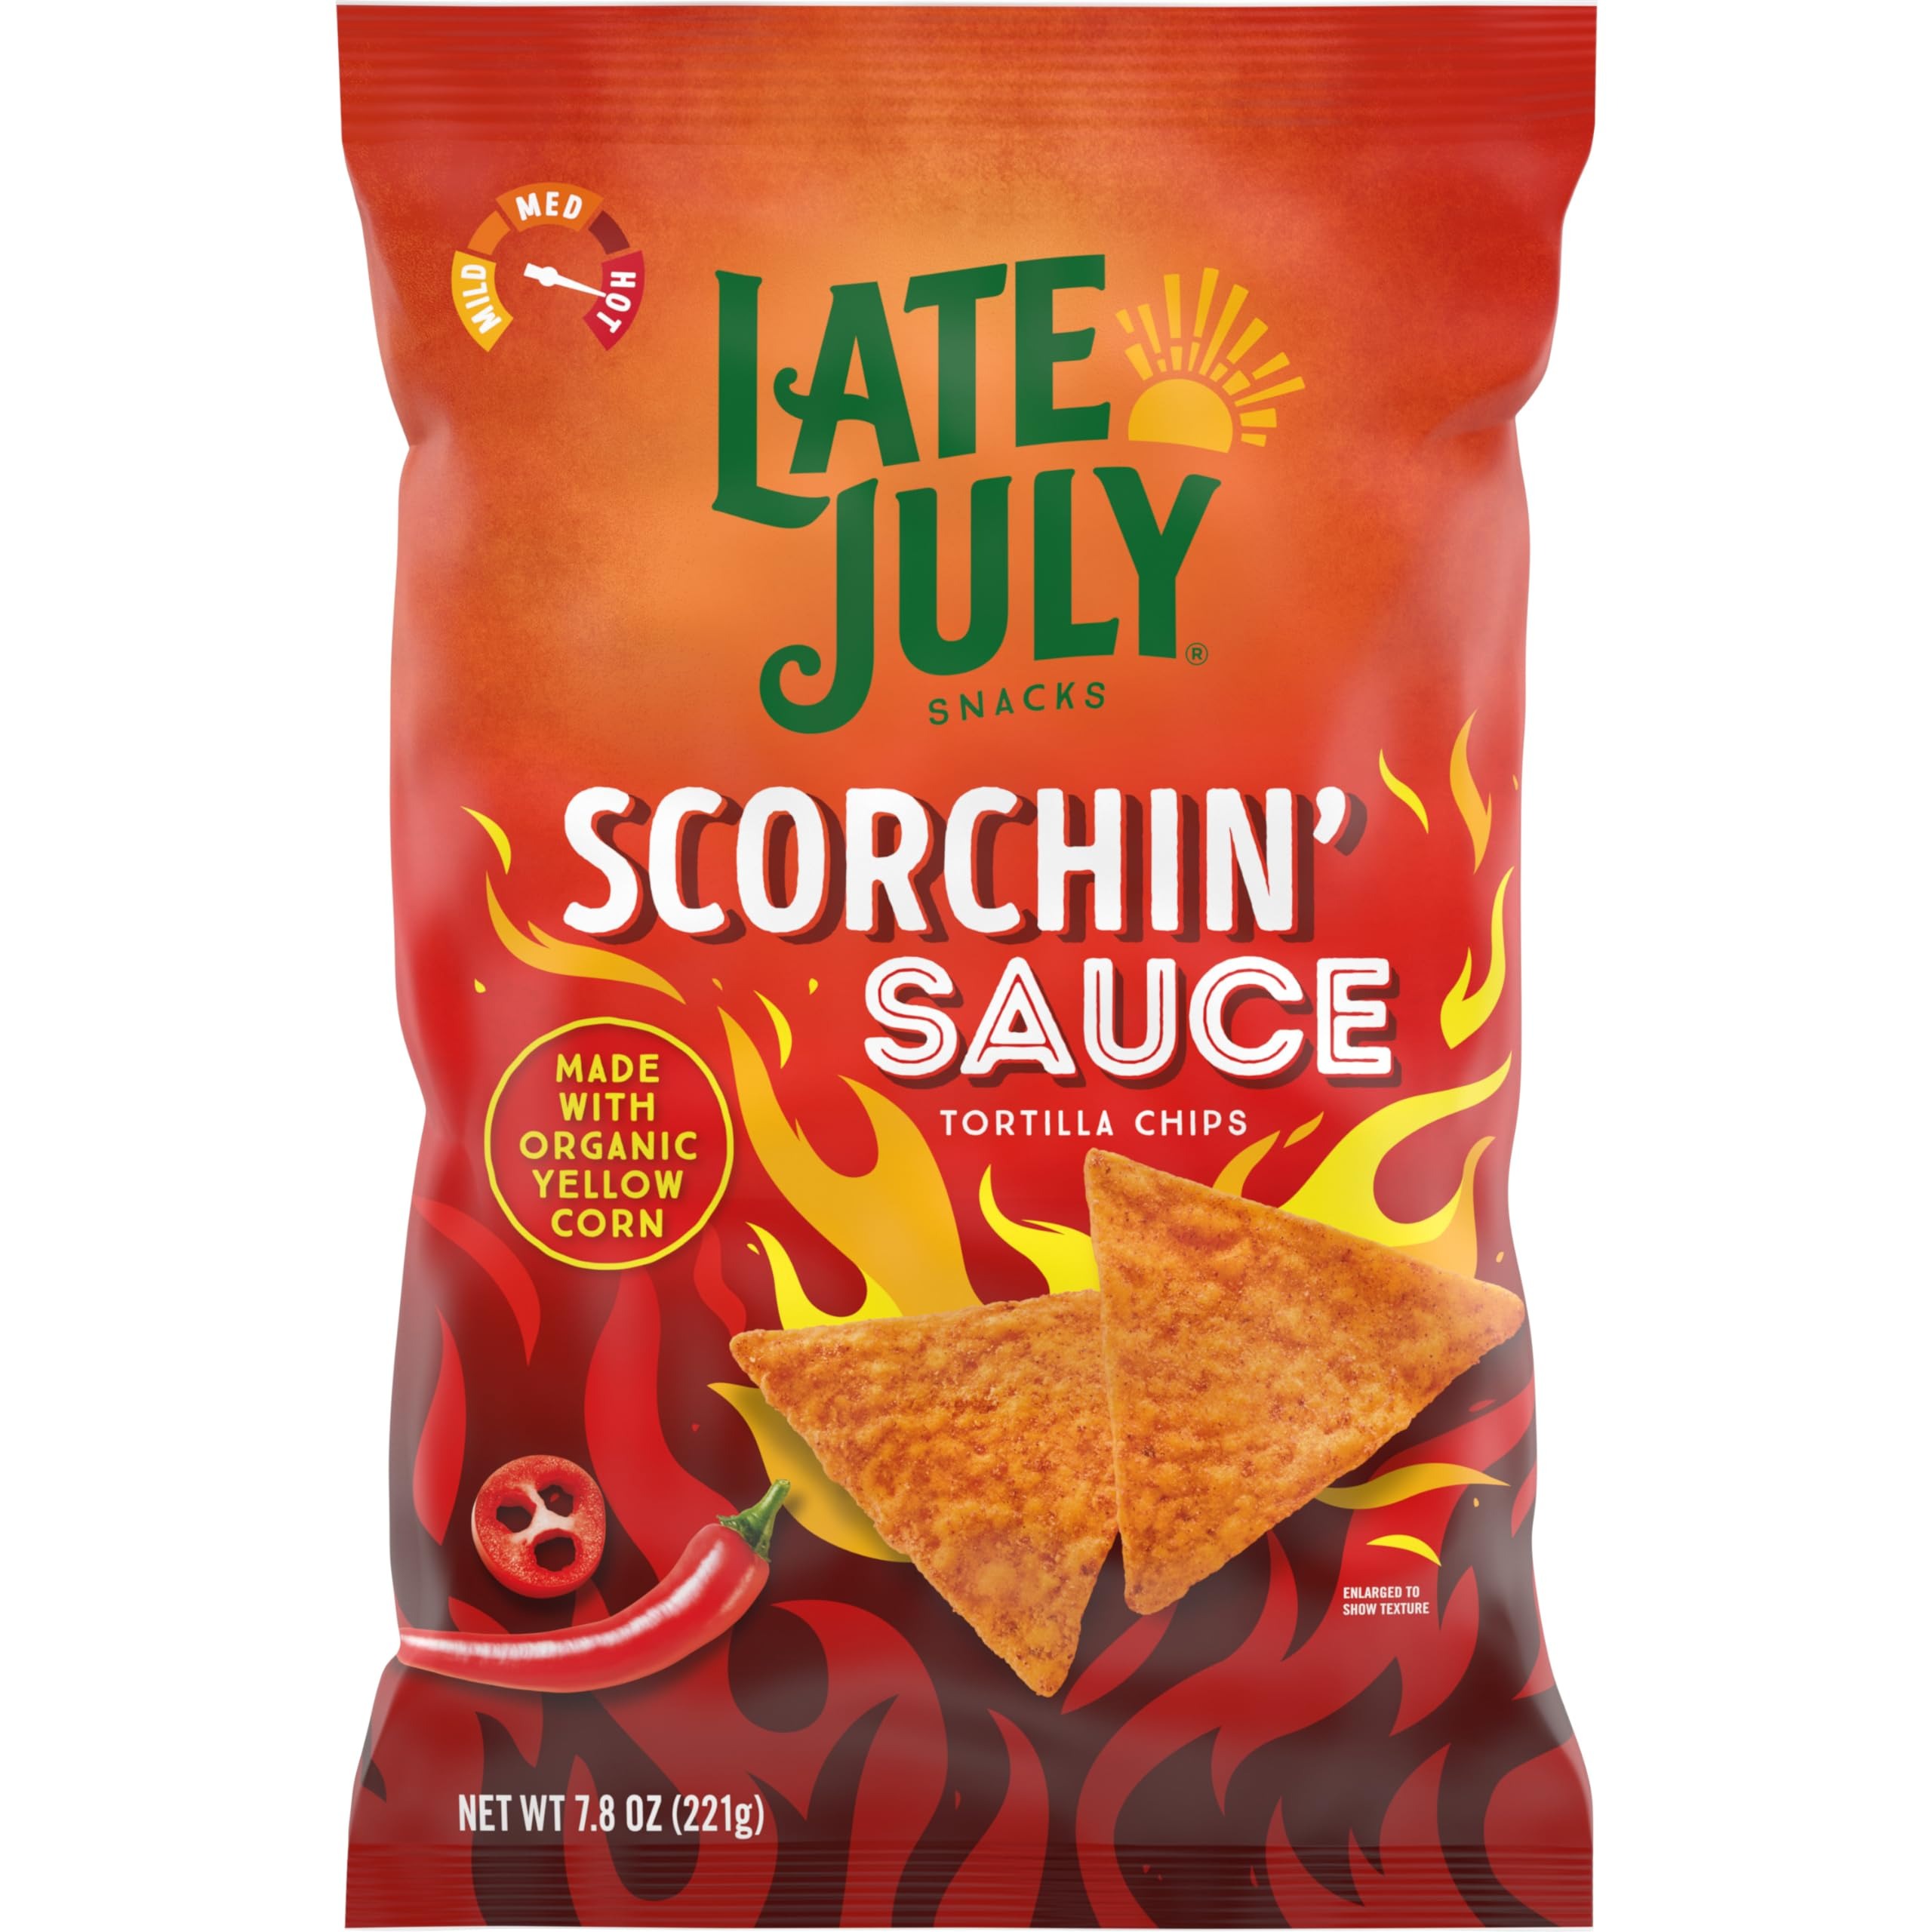
Item Name: Late July Snacks, Scorchin' Sauce Corn Tortilla Chips, 7.8 Oz. Bag
Bullet Point 1: Bold, savory red chili pepper flavor delivers on the scorchin’ name with intense spiciness
Bullet Point 2: Big, bold, delicious tortilla chips with great taste and no artificial flavors or preservatives
Bullet Point 3: 100% whole grain, made with organic corn, and made in a facility that does not process peanuts
Bullet Point 4: This feel-good snack is non-GMO project verified, certified gluten free, kosher
Bullet Point 5: Boldly seasoned for high-heat lovers
Value: 7.8
Unit: Ounce

Price: 12.92